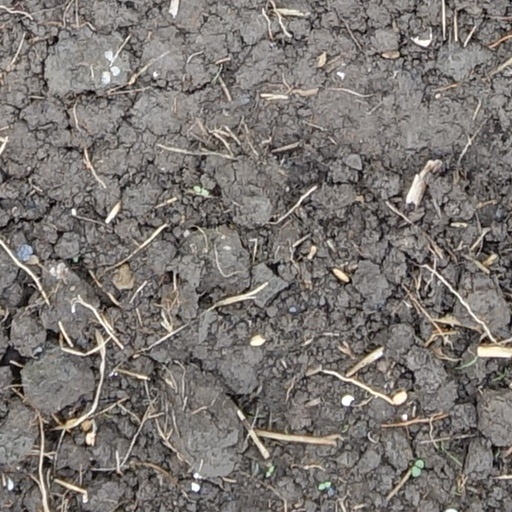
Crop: wheat